Mynydd Illtud

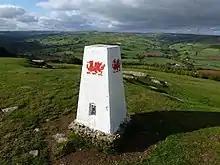
The trig point at the Twyn y Gaer hill fort, Mynydd Illtud

Like Cefn Llechid and Fforest Fach to the west, Mynydd Illtud is formed from the mudstones and sandstones of the St. Maughans Formation of the Old Red Sandstone laid down during the Devonian period. The sandstones have been quarried in places such as at Allt Lom.The area was overrun by ice during the last ice age and evidence of this is seen in the glacial till which is spread across this undulating plateau and the occasional erratic block of sandstone. Traeth Mawr and Traeth Bach, two rock hollows towards the south-western end of the common are now filled with peat, core sections of which have proved valuable in unravelling the climatic and vegetational history of this area over the last 10,000 years.